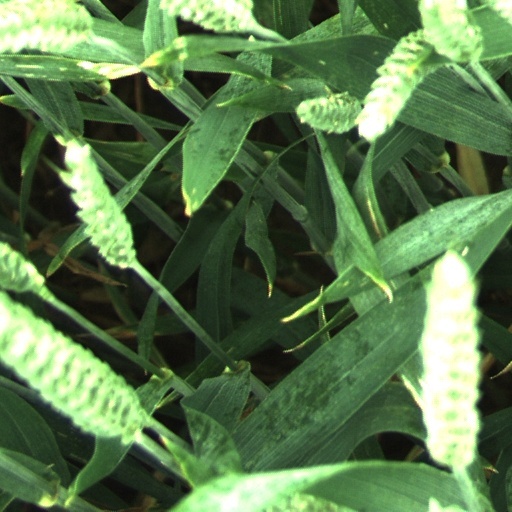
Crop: wheat